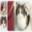
Label: cat